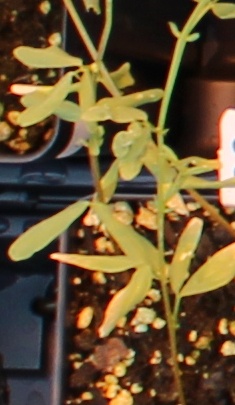
Label: Lentil